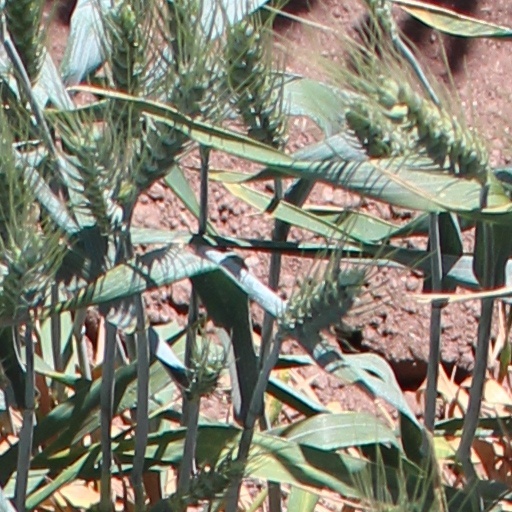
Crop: wheat